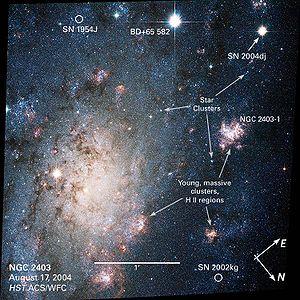
NGC 2403 est une galaxie spirale intermédiaire située dans la constellation de la Girafe à environ 11,1 millions d'années-lumière de la Voie lactée. Elle a été découverte par l'astronome germano-britannique William Herschel en 1788.